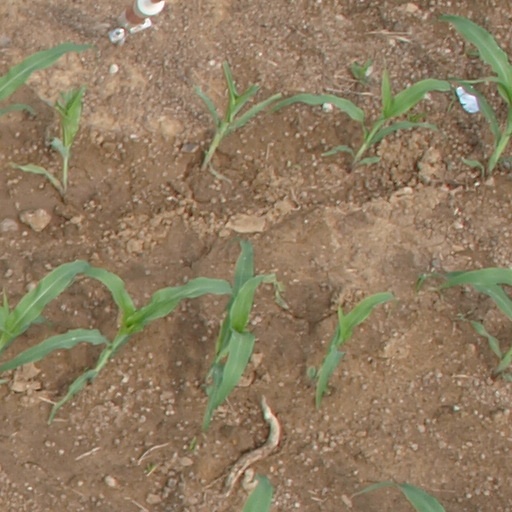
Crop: maize; corn